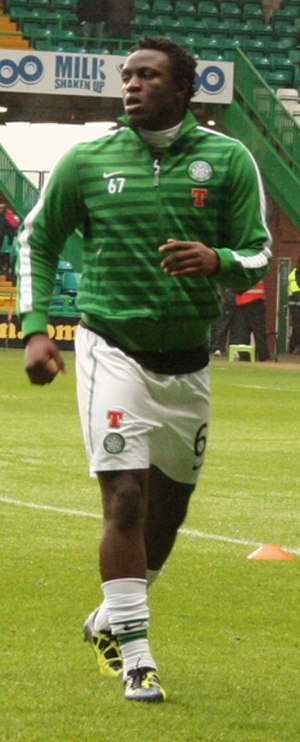
Victor Wanyama
Wanyama under opvarmningen til en kamp for Celtic i 2012
Victor Wanyama er en kenyansk fodboldspiller, der spiller for Tottenham Hotspur FC i den engelske Premier League. Han er endvidere anfører på Kenyas fodboldlandshold.